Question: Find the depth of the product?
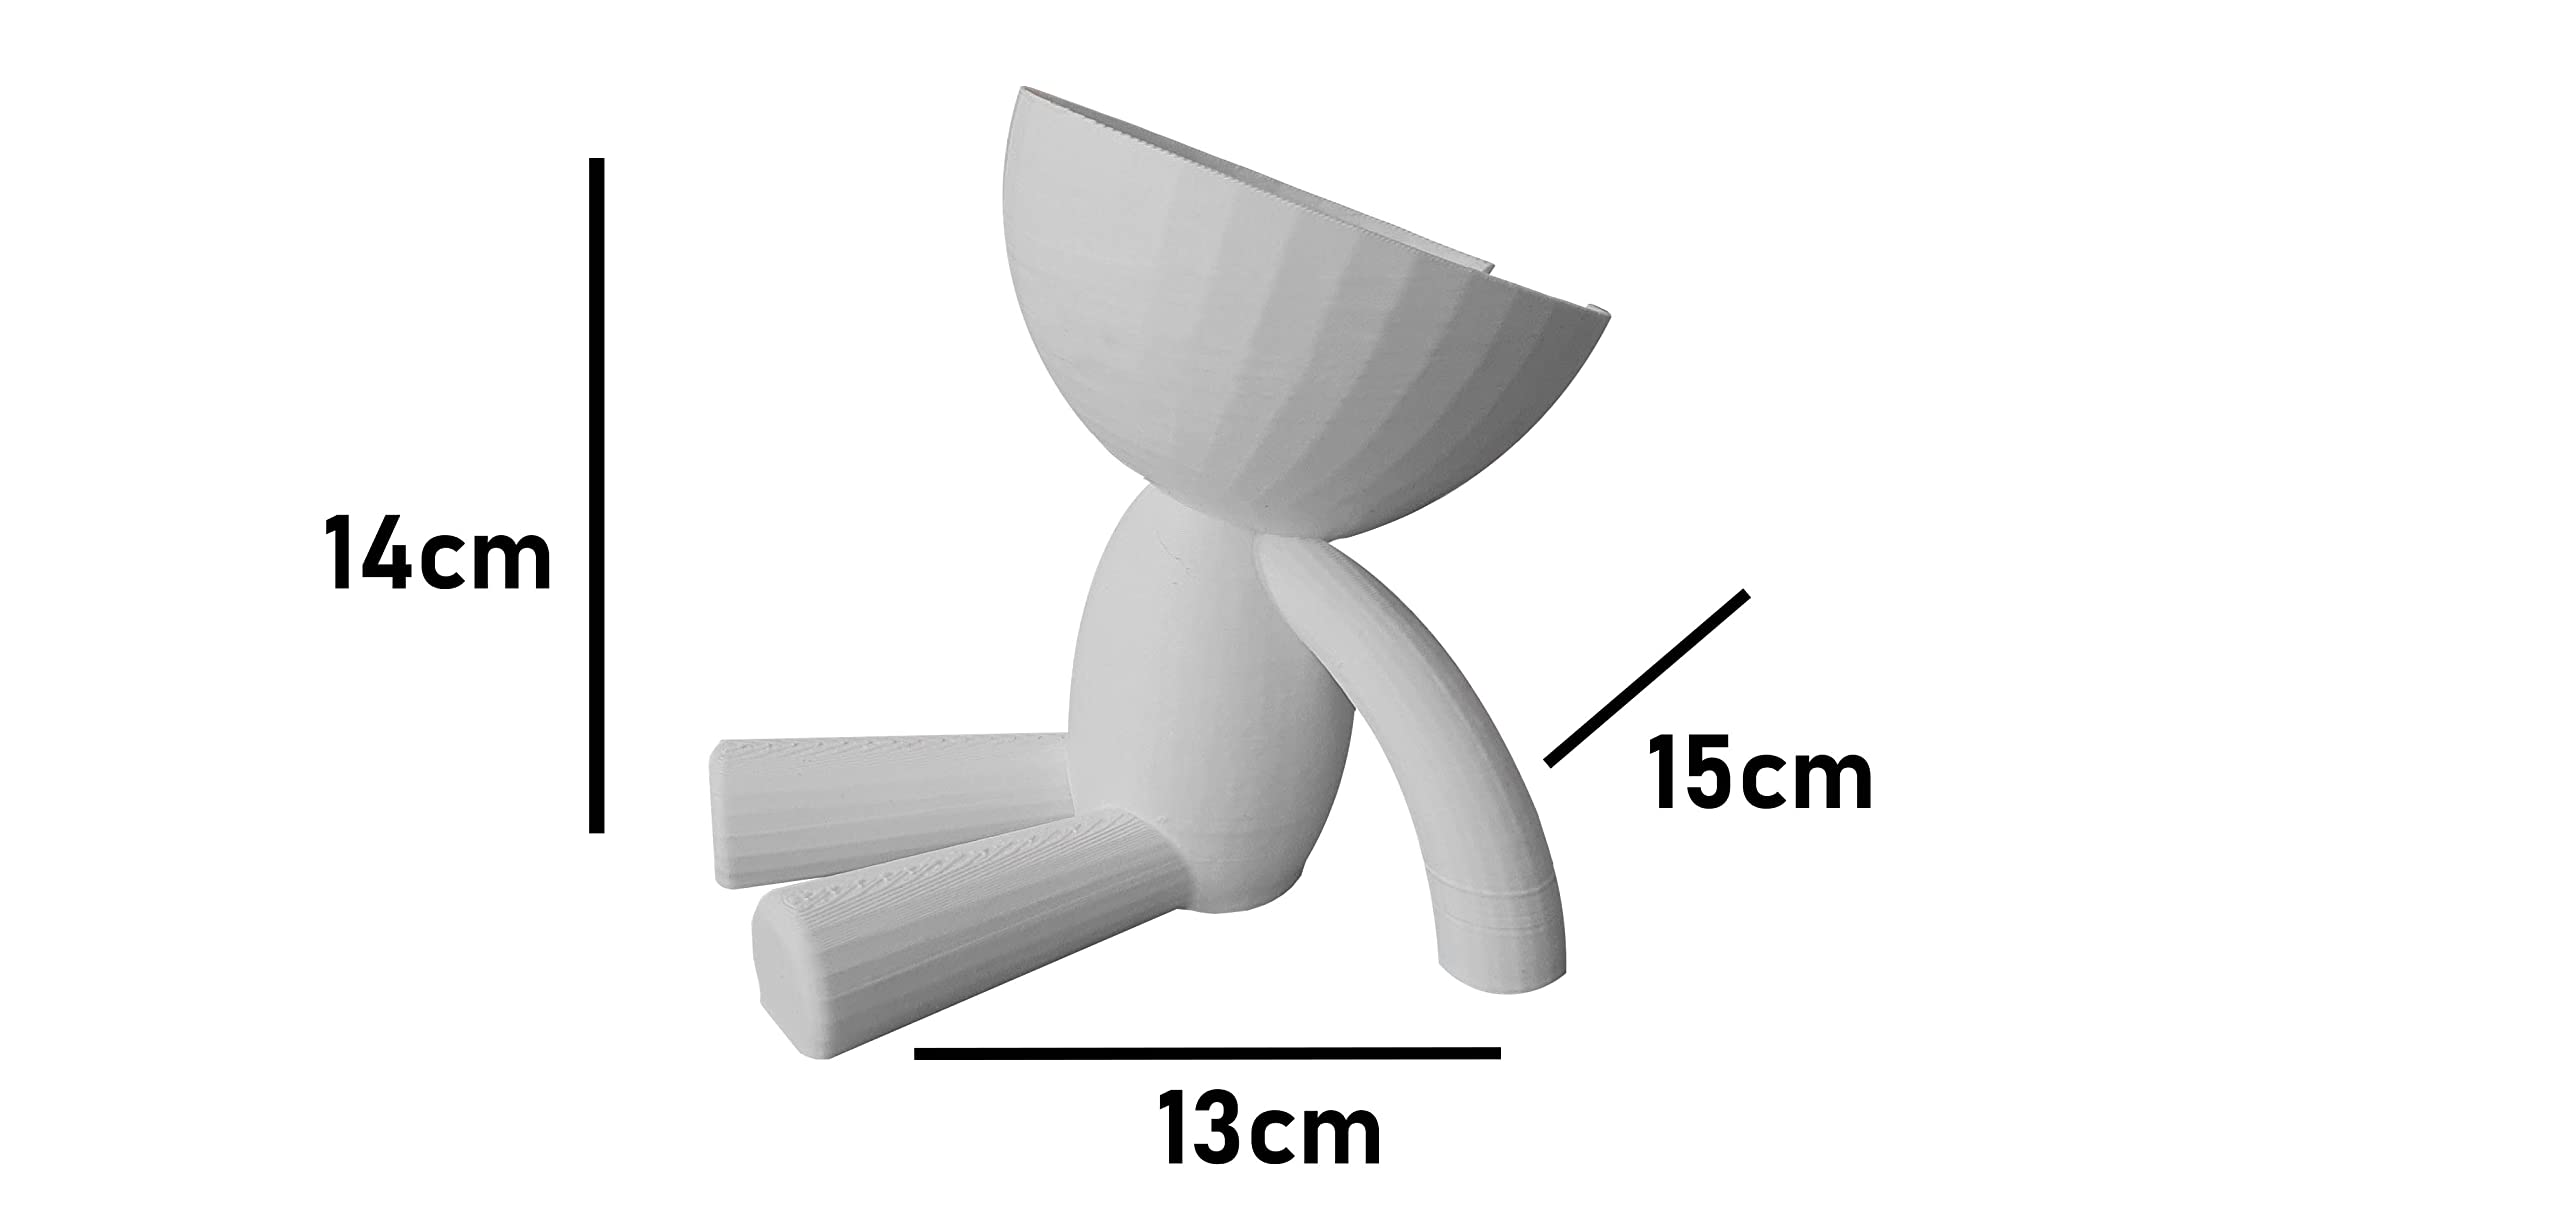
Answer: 15.0 centimetre